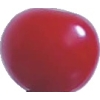
Label: cherry_sour